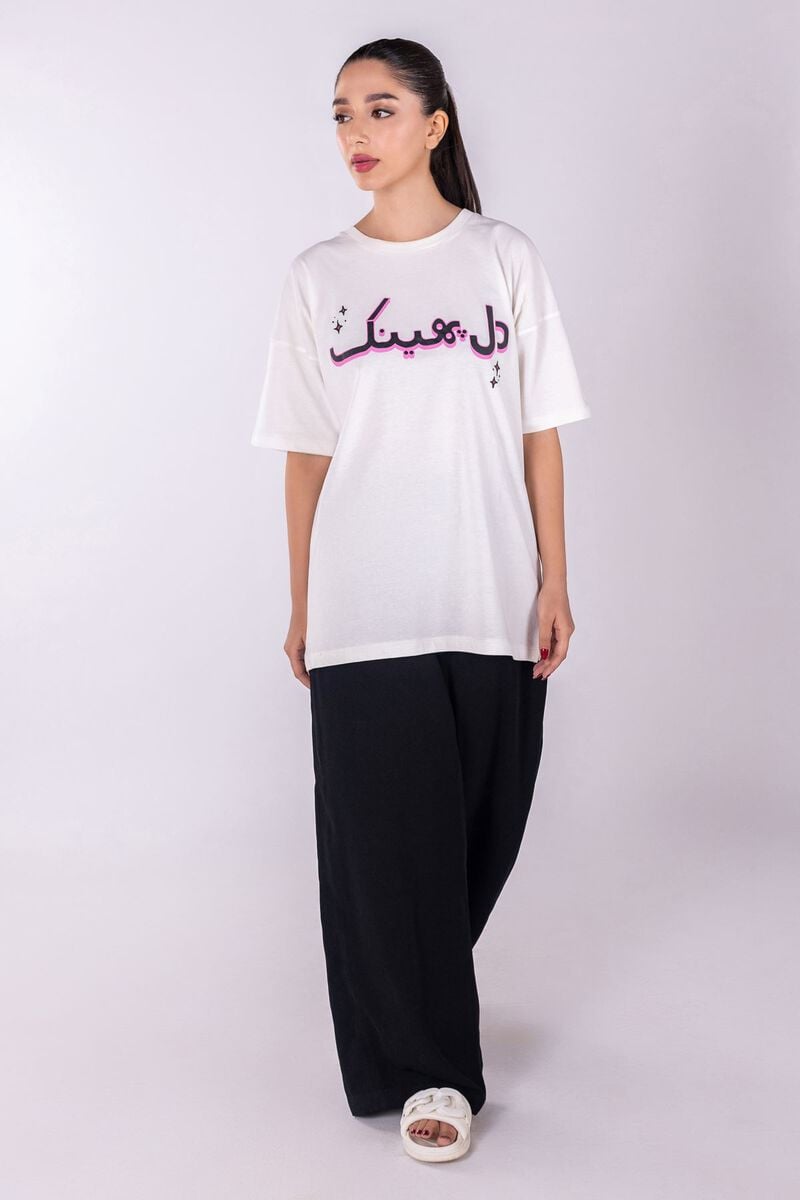
black arabic logo tee